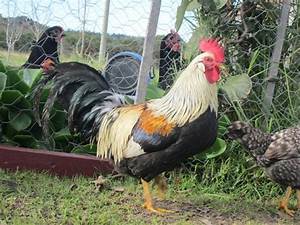
Label: chicken